Tengboche Monastery

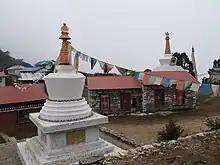
Chortens in Tengboche village

Although the original paintings of the monastery were dated to the 14th century, according to Fuerer Haimendorf, the present set of paintings was produced in the 20th century. The mural paintings, Thangka paintings and sculptural collections, according to the art critic Tucci are: